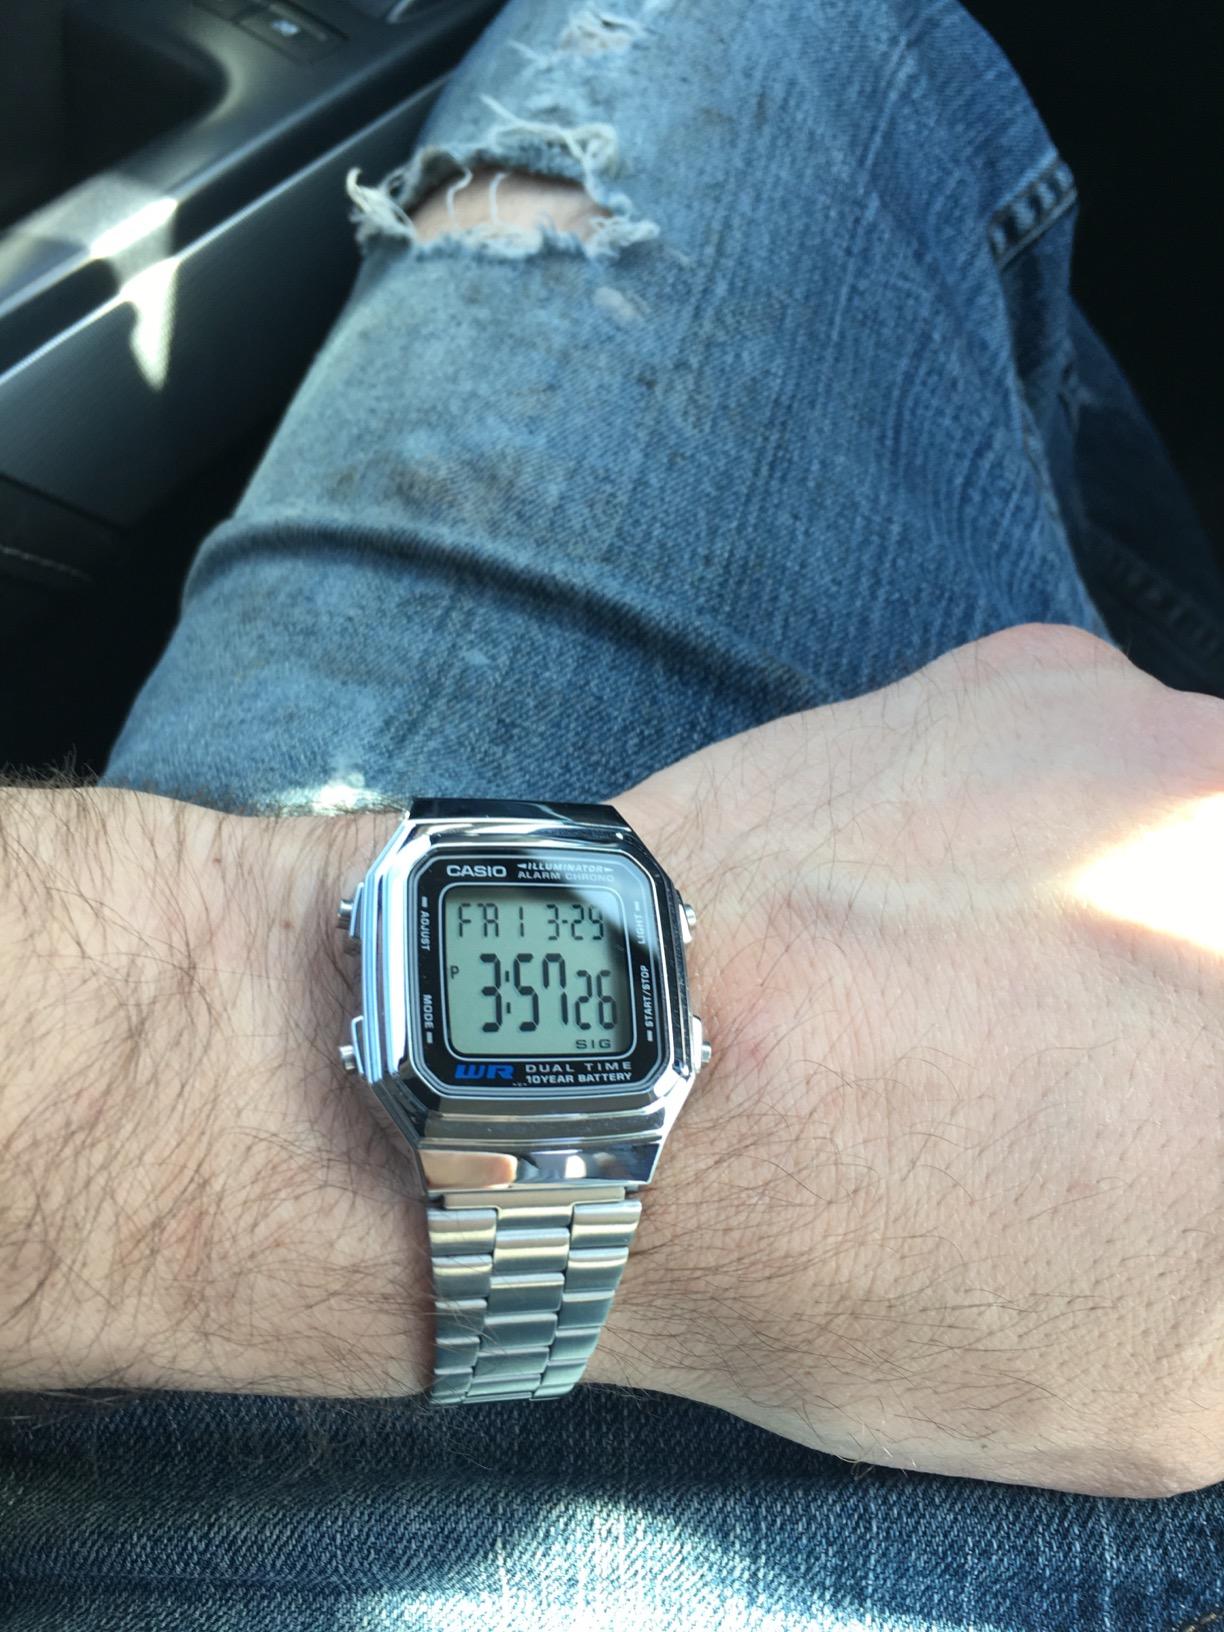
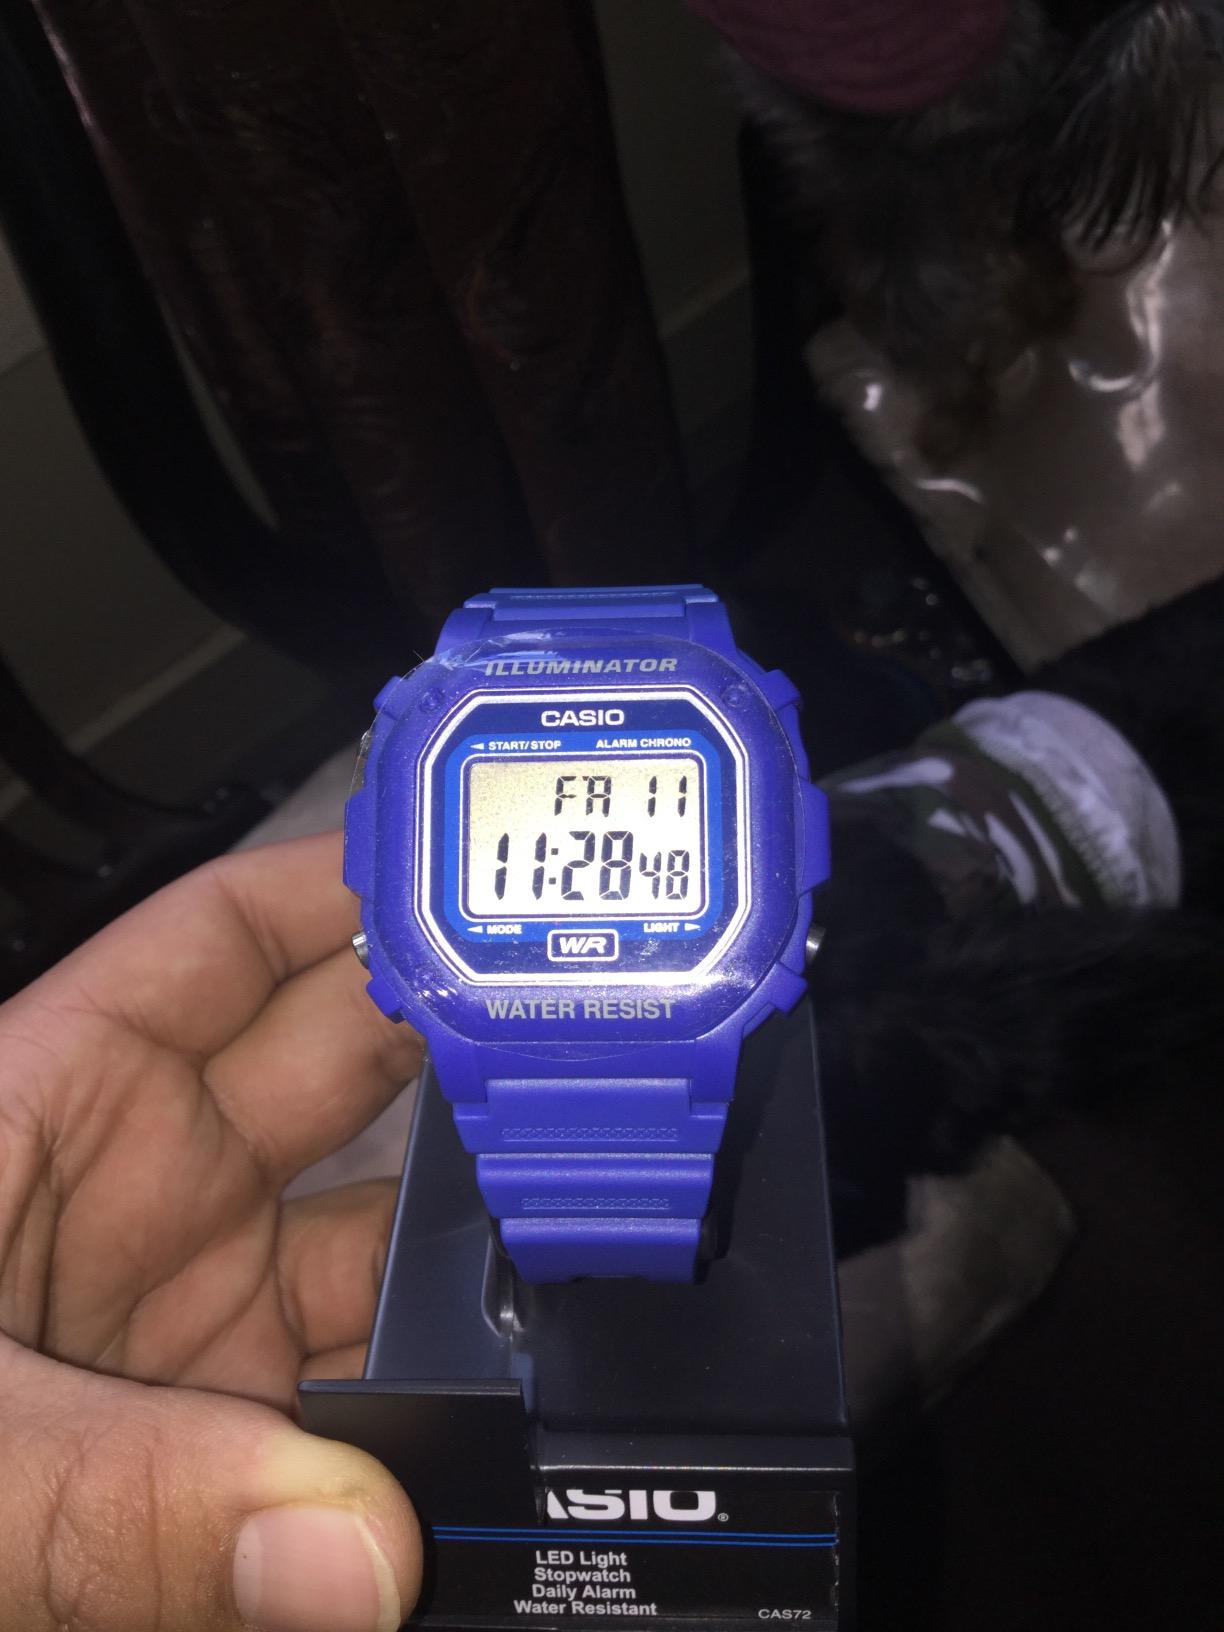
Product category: accessories_watch
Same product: no